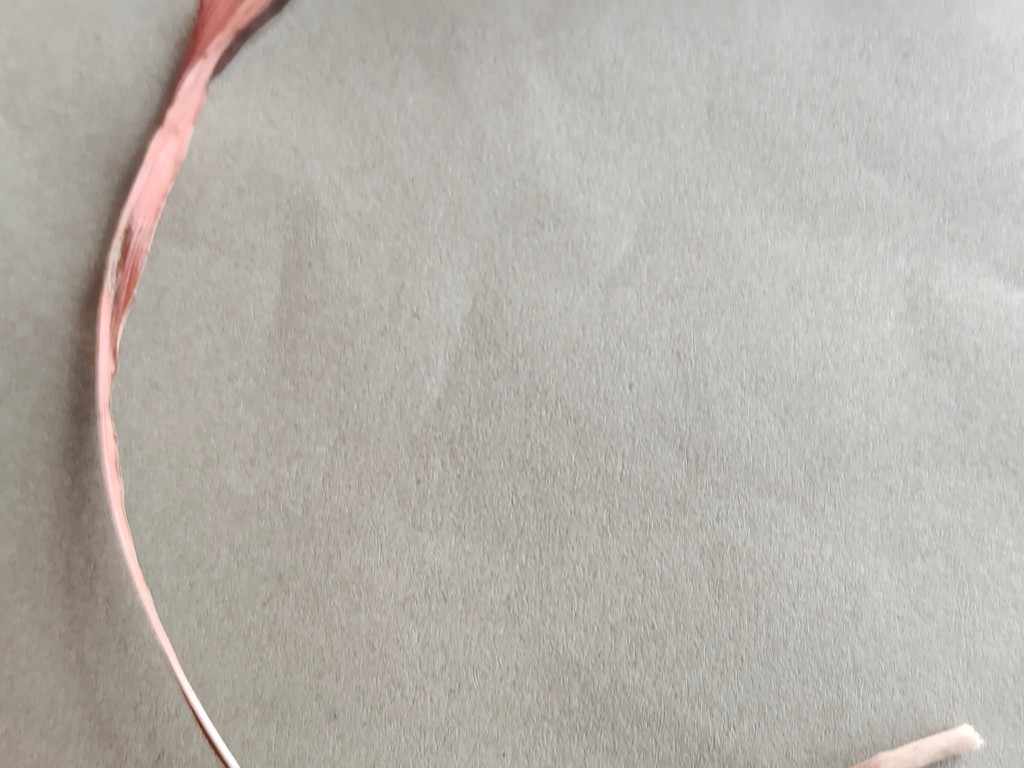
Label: Dried